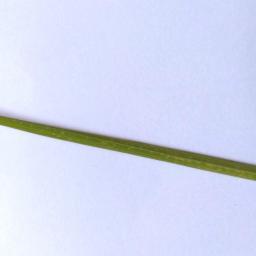
Label: Rice___Healthy